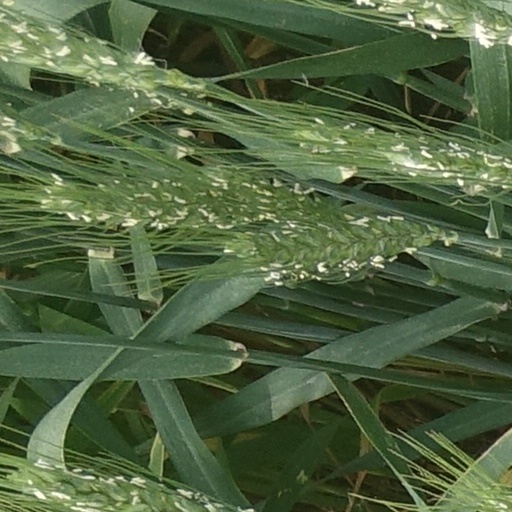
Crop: wheat